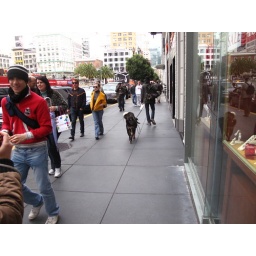
A rat riding a cat who was riding the dog led by a homeless man. Only in San Francisco.